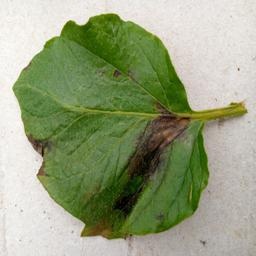
Etiqueta: Late Blight